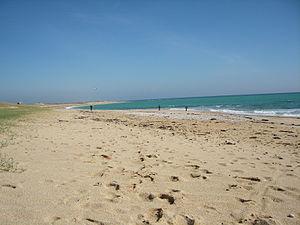
Plage de LINES à PLOUHINEC
Cette liste recense les sites classés zones naturelles d'intérêt écologique, faunistique et floristique du département du Morbihan.
Plouhinec [pluinɛk] est une commune française située au sud-ouest du département du Morbihan en région Bretagne. Elle appartient au canton de Pluvigner.